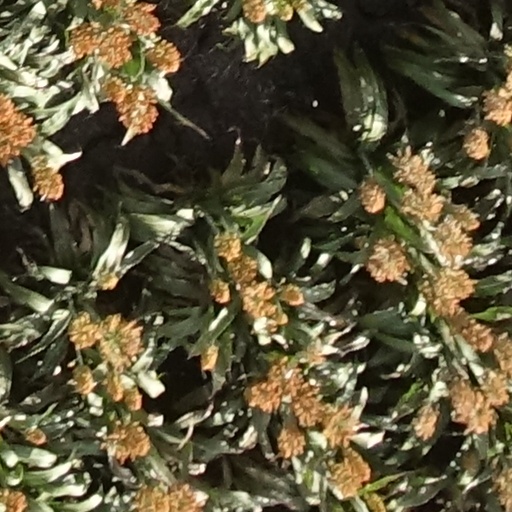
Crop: sorghum